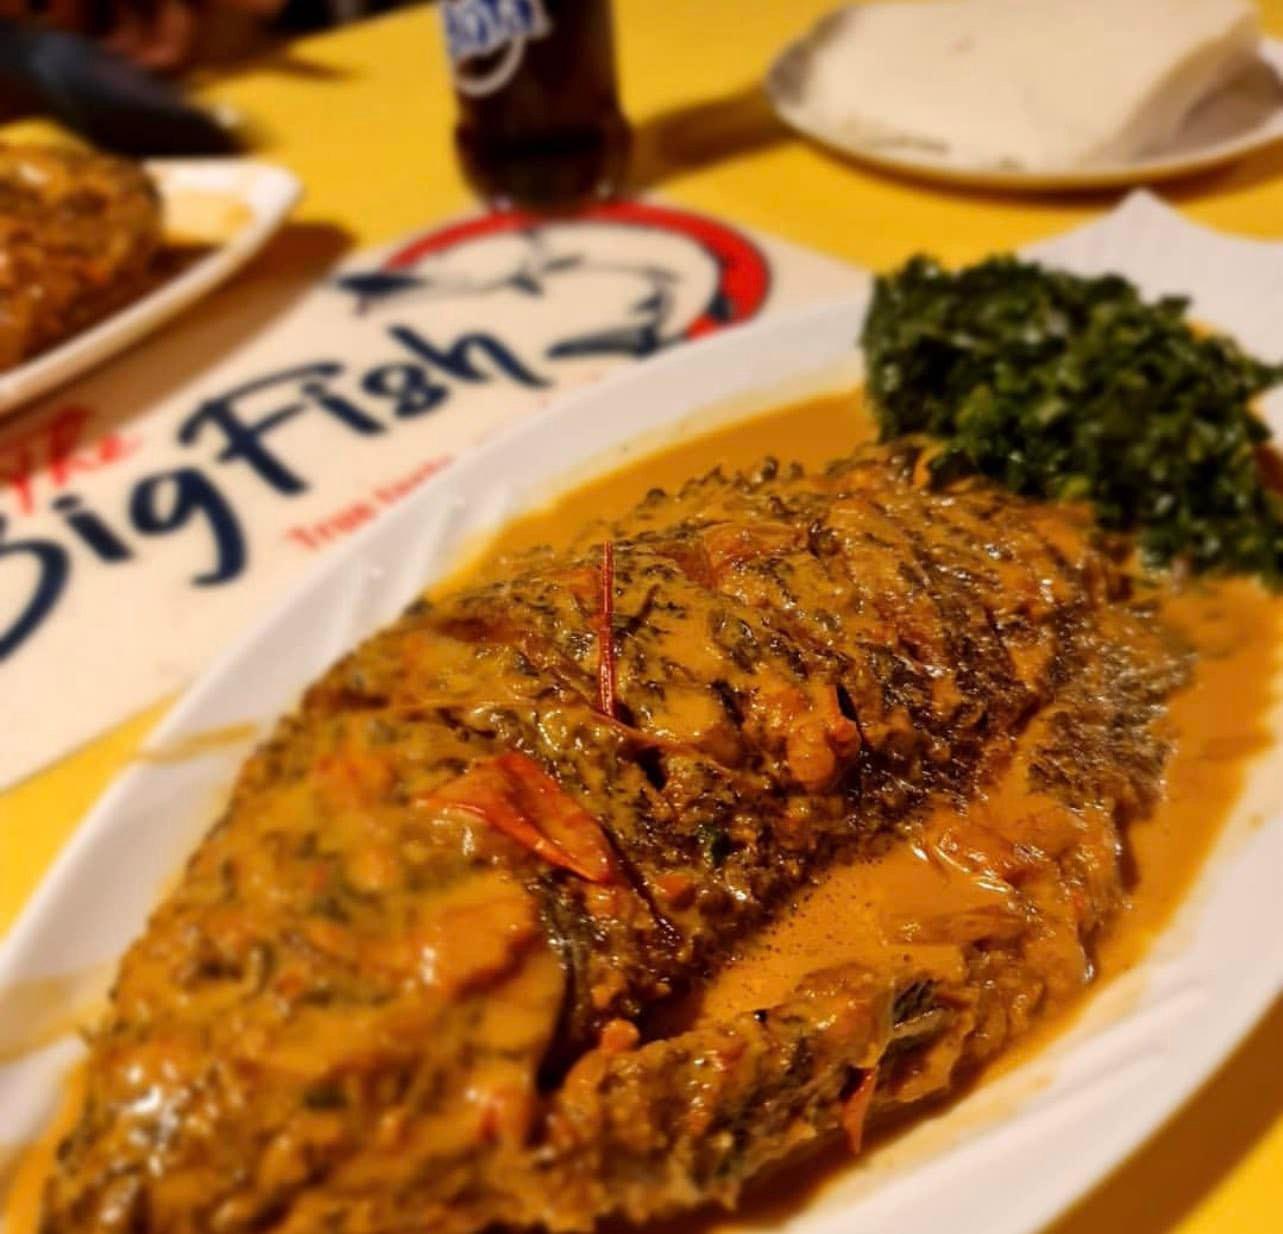
Meza, iliyo na maandishi meusi na mchoro wa duara wa rangi nyekundu, vipande kukiwa na rangi ya manjano, sahani tatu, moja ikiwa na samaki aliyewekwa mchuzi wa [cs]tomato[cs] na mboga za majani kando, msima, chupa ya soda iliyo na maandishi rangi ya samawati.